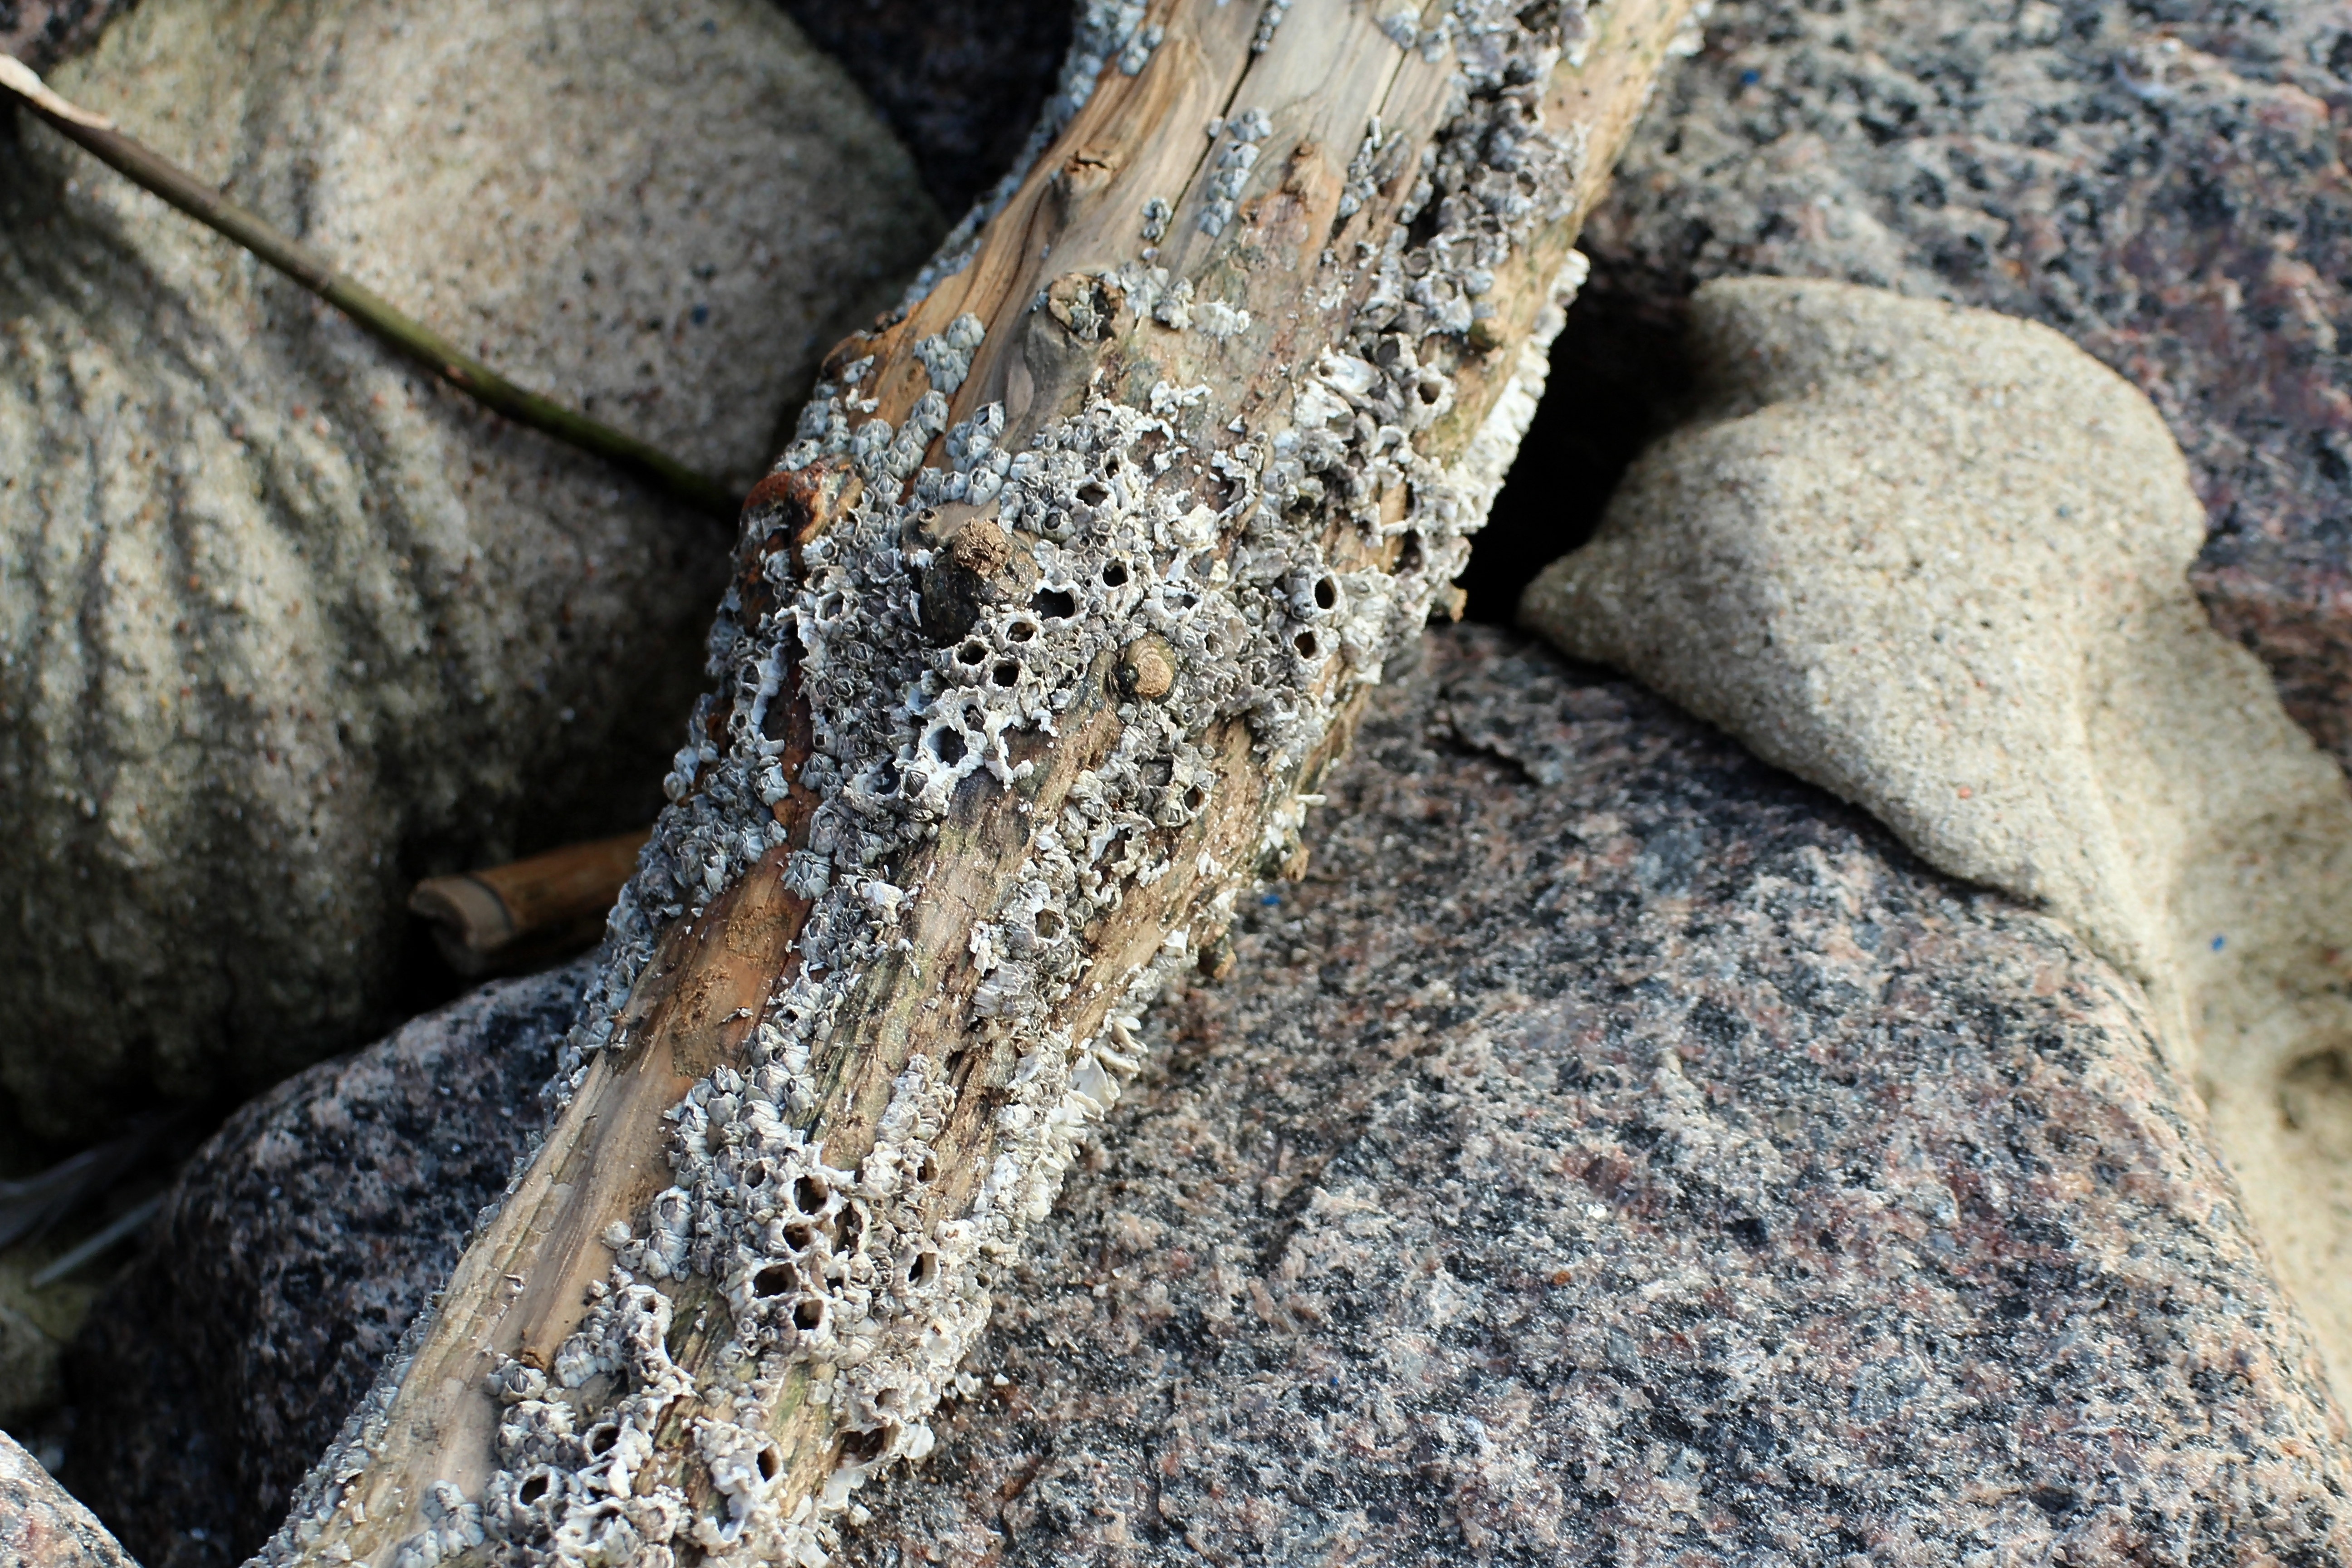
nature, rock, wood, trunk, wildlife, soil, reptile, fauna, material, close up, barnacles, grey, geology, crustaceans, flotsam, mussels, meeresbewohner, coastal region, arthropod, sea animals, sea freight, watt area, balanidae, rankenfuesser